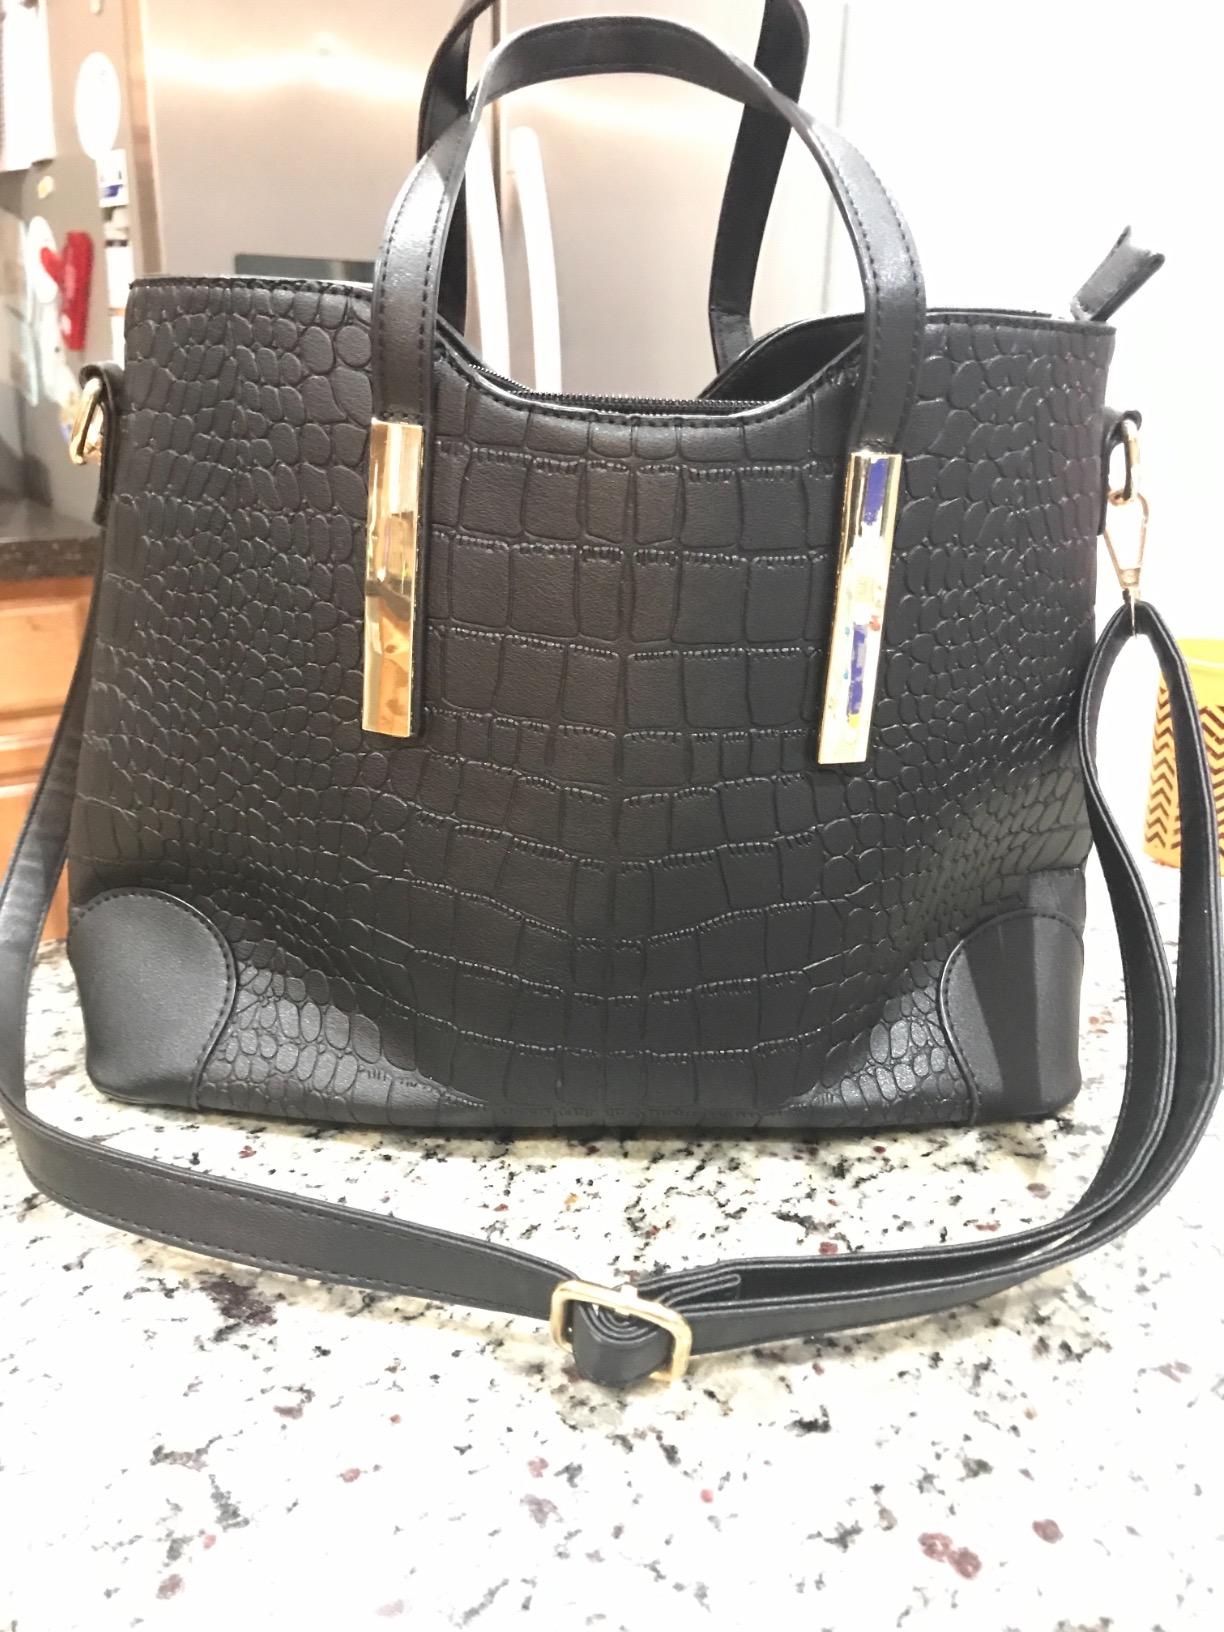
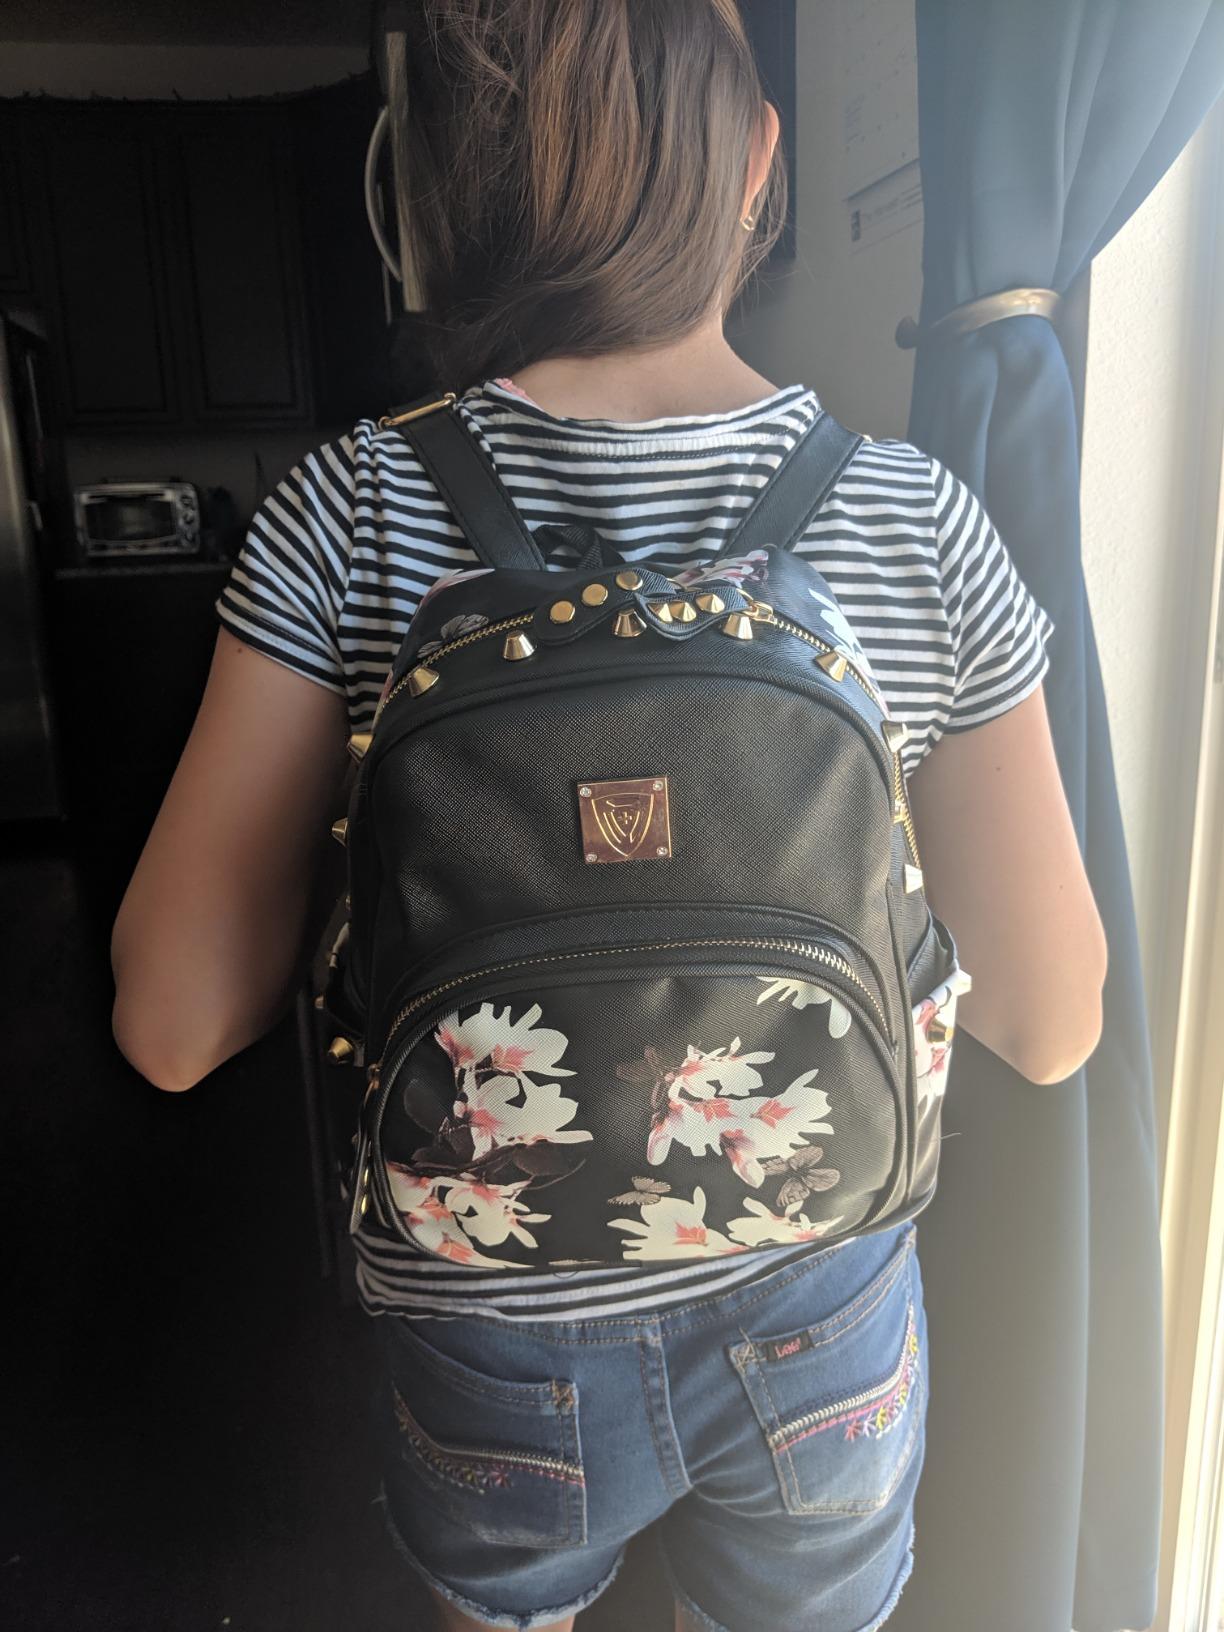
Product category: accessories_handbag
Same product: no